Corregidor (film)

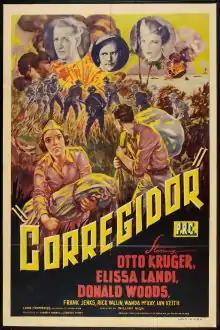
Original film poster

Corregidor is a 1943 American war film directed by William Nigh and starring Otto Kruger, Elissa Landi and Donald Woods. The film is set in December 1941 through May 1942 during the Japanese invasion of the Philippines. "Corregidor" opens with the following written dedication: "Dedicated to the heroes of the United States and Philippine Armed Forces, and the American Red Cross." The film closes with a poem about Corregidor written and narrated by English poet Alfred Noyes.